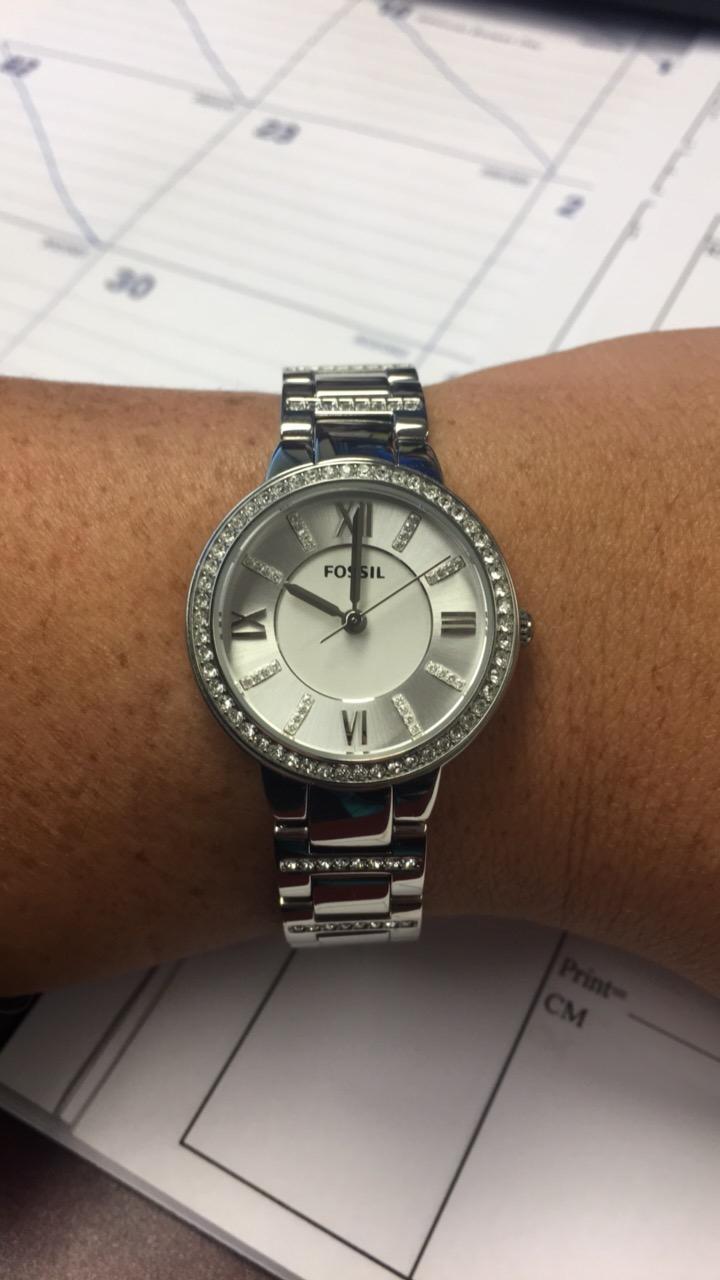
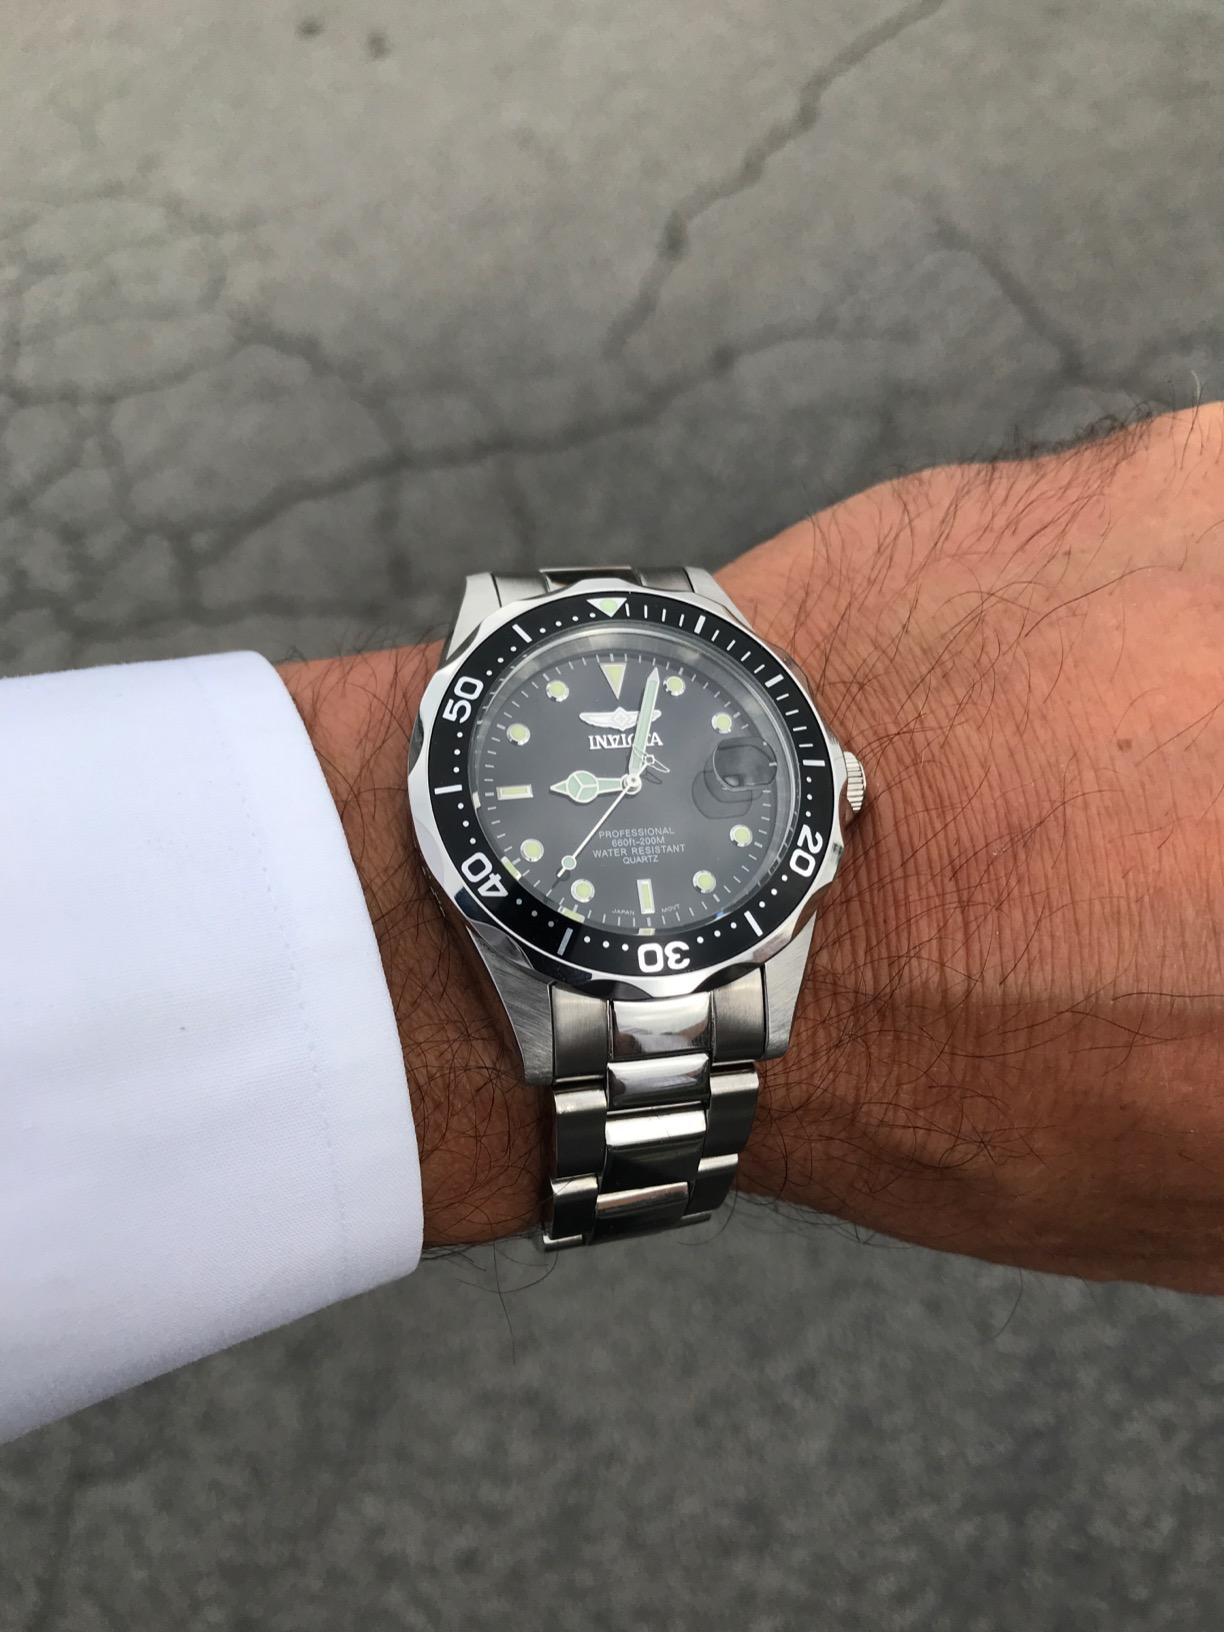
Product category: accessories_watch
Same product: no